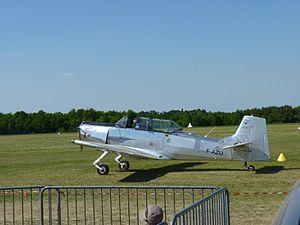
Le Nord 3202 est un avion d'entraînement militaire français conçu et réalisé par la Société nationale des constructions aéronautiques du Nord au cours des années 1950.